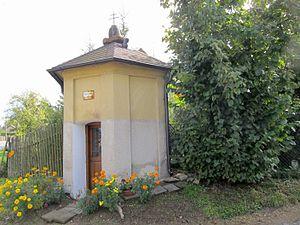
Kramolna est une commune du district de Náchod, dans la région de Hradec Králové, en Tchéquie. Sa population s'élevait à 1 091 habitants en 2017.